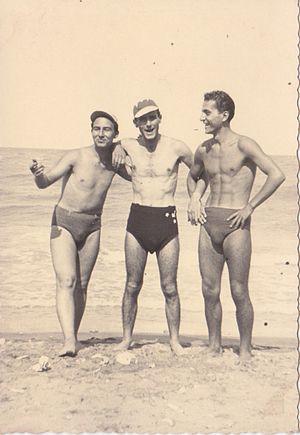
Le slip de bain est un type de maillot de bain pour homme, prévu pour la nage et le sport. Il se caractérise par une coupe courte et moulante.